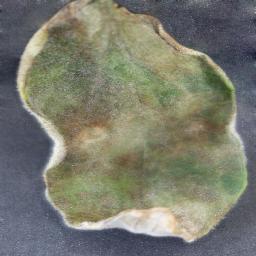
Label: Tomato___Late_blight